Ramy Ashour

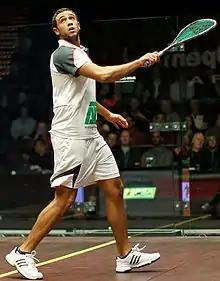
Ramy Ashour during the 2011 Australian Open quarter-final match against Peter Barker.

"To prevent confusion and double counting, information in this table is updated after the player's participation in the tournament has concluded."